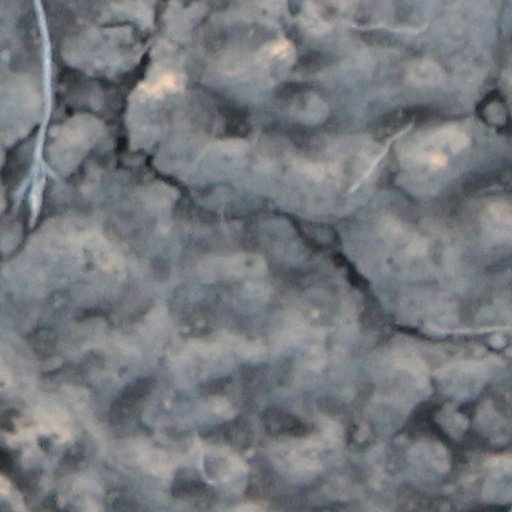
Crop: wheat